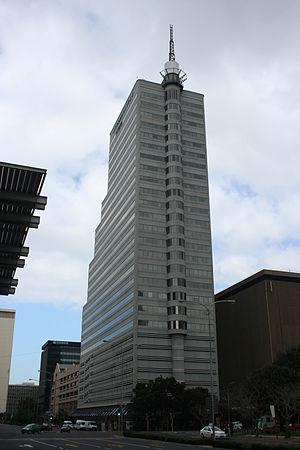
Le Metlife Centre est un gratte-ciel du Cap en Afrique du Sud.